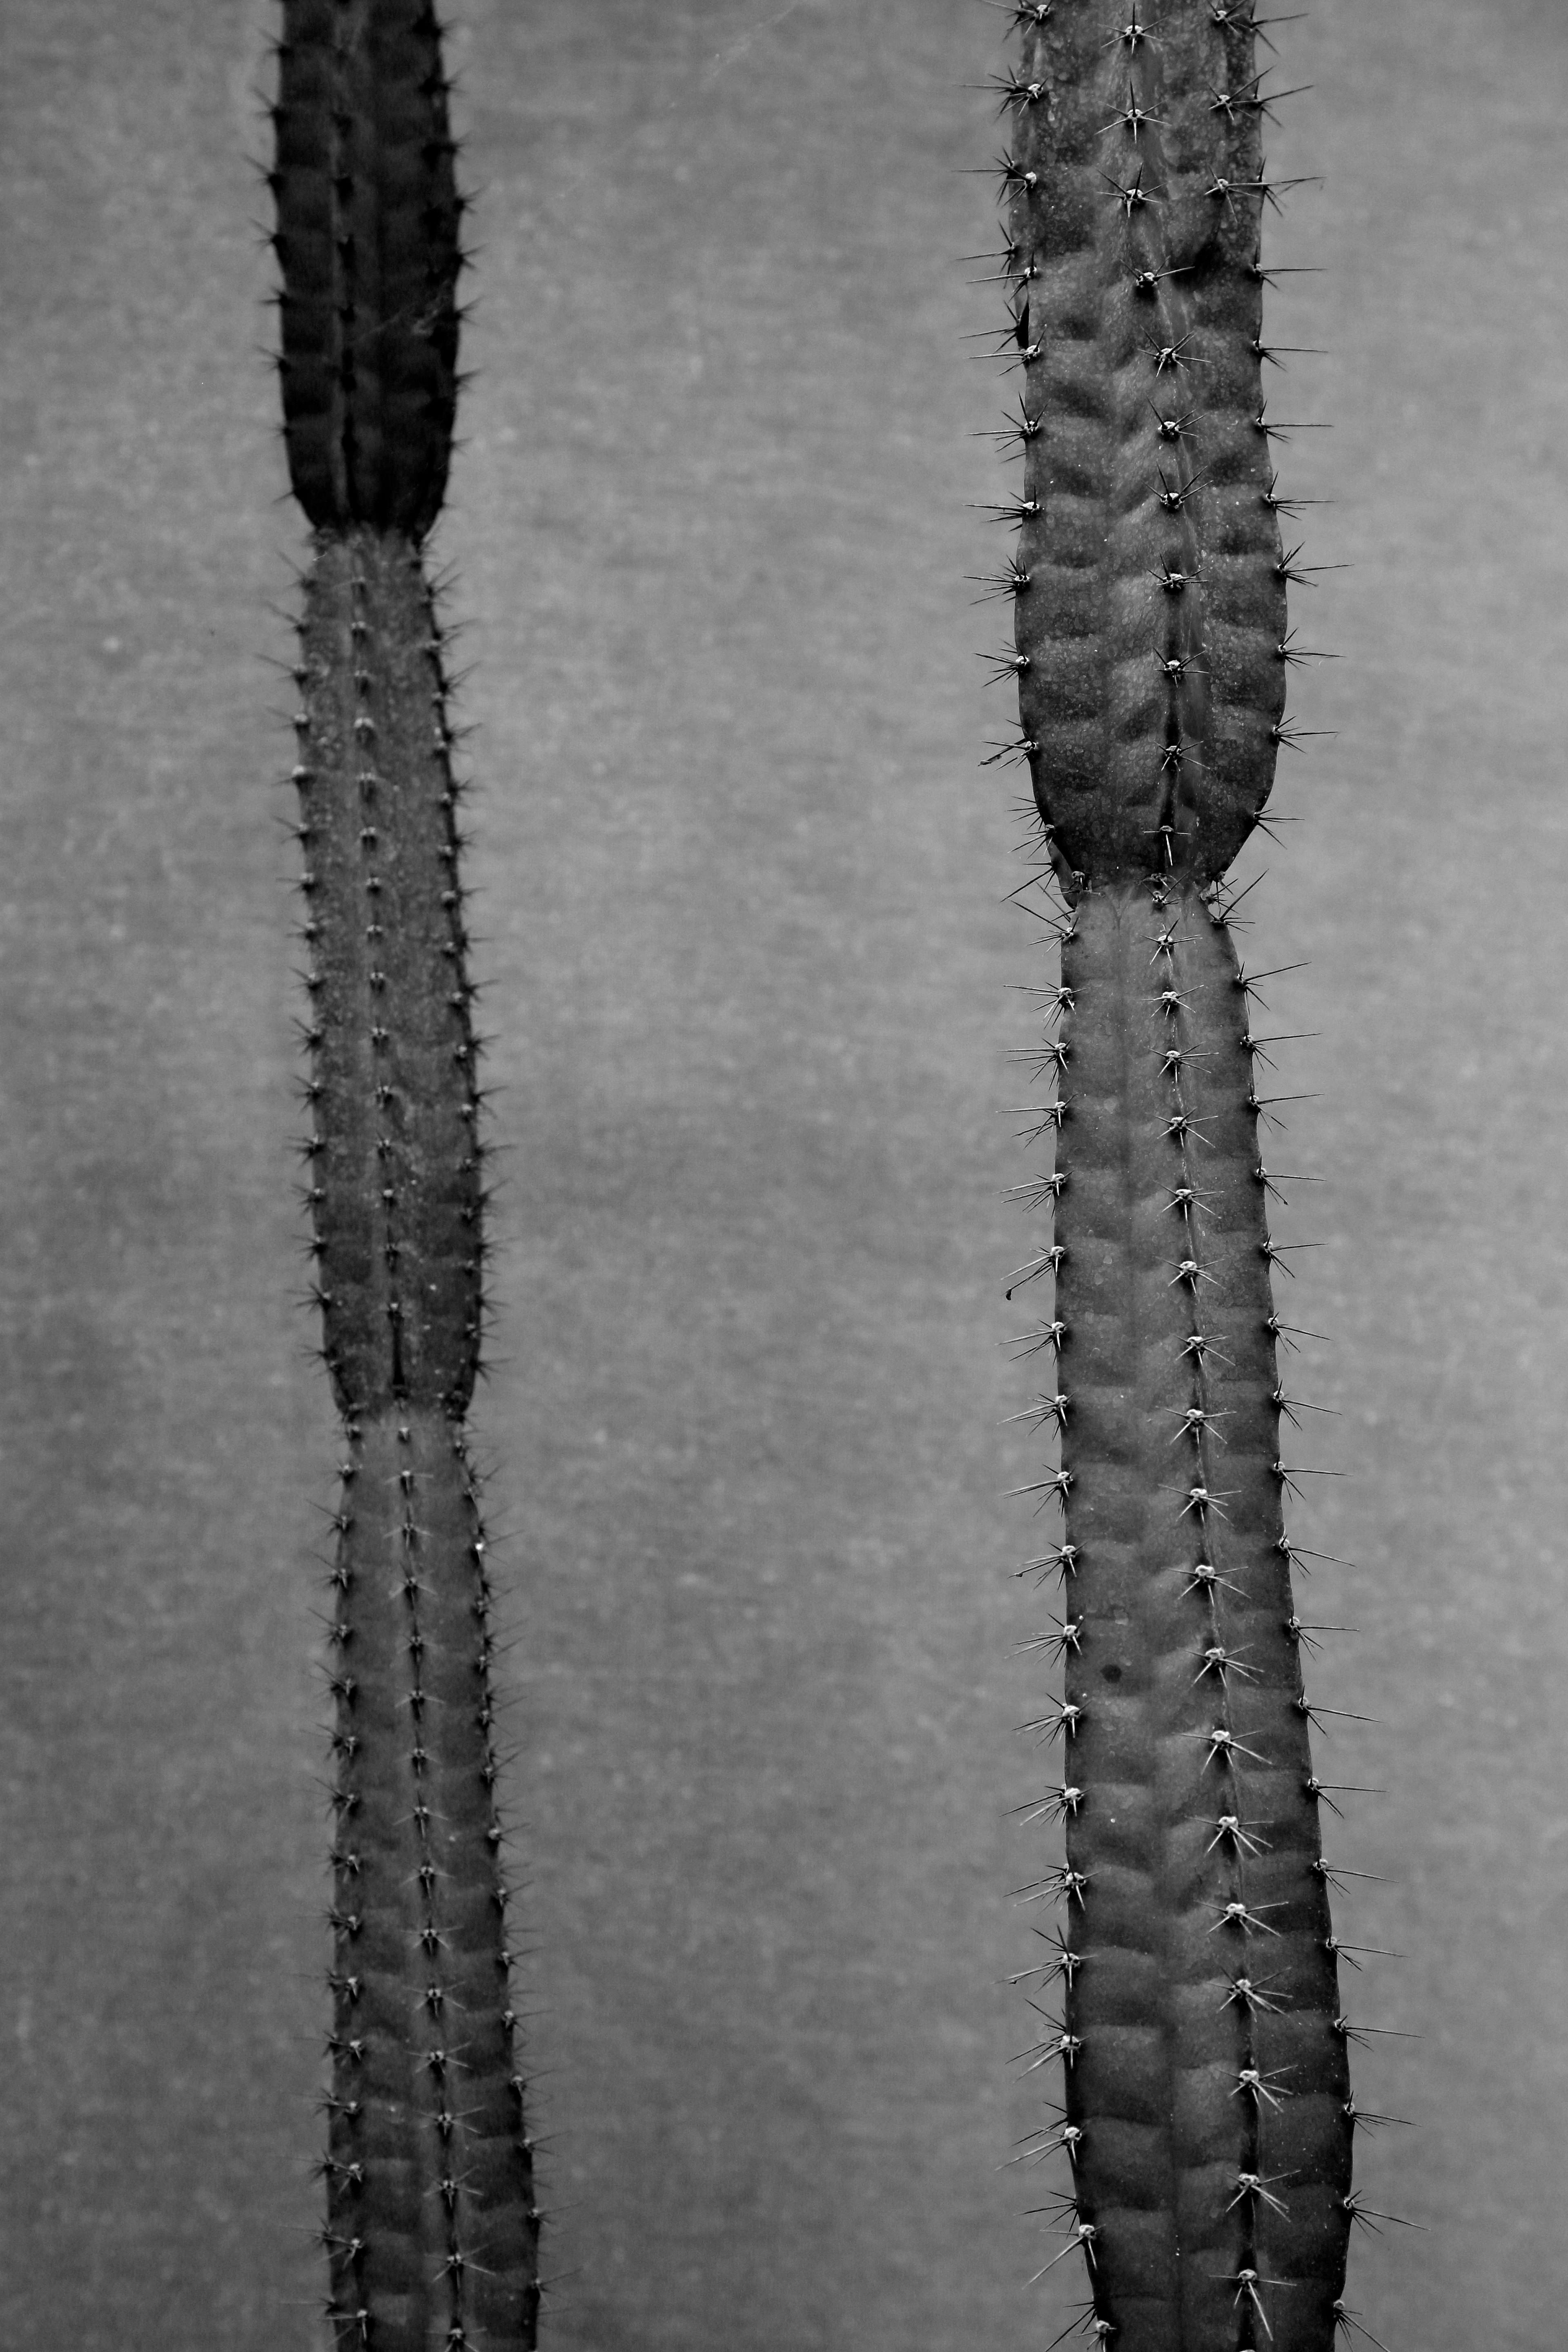
cactus, plant, leather, chain, park, botany, black, monochrome, cacti, botanical, tire, plants, bw, blackandwhite, blackwhite, sw, schwarzweiss, schwarzweis, pflanzen, pflanze, zipper, einfarbig, kaktus, cactuses, kakteen, botanisch, botanik, pflanzenschauhaus, botanisschergarten, botanicalgarden, automotive tire